Estadio Nacional Chelato Uclés

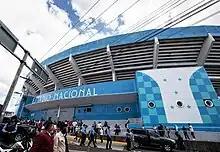
The stadium entrance in 2021.

With the purpose of getting the qualifying matches of the Honduran soccer team towards South Africa 2010, for the National stadium; the president of the National Commission for Sports Facilities (CONAPID), officially announced on April 9, 2007, the purchase abroad of synthetic grass by the government of the Republic. The removal of the grass, repairs to the drainage, leveling of the playing field and expansion of the same, as well as the sowing of the new natural grass of the Bermuda type, which is the most suitable for playing football.